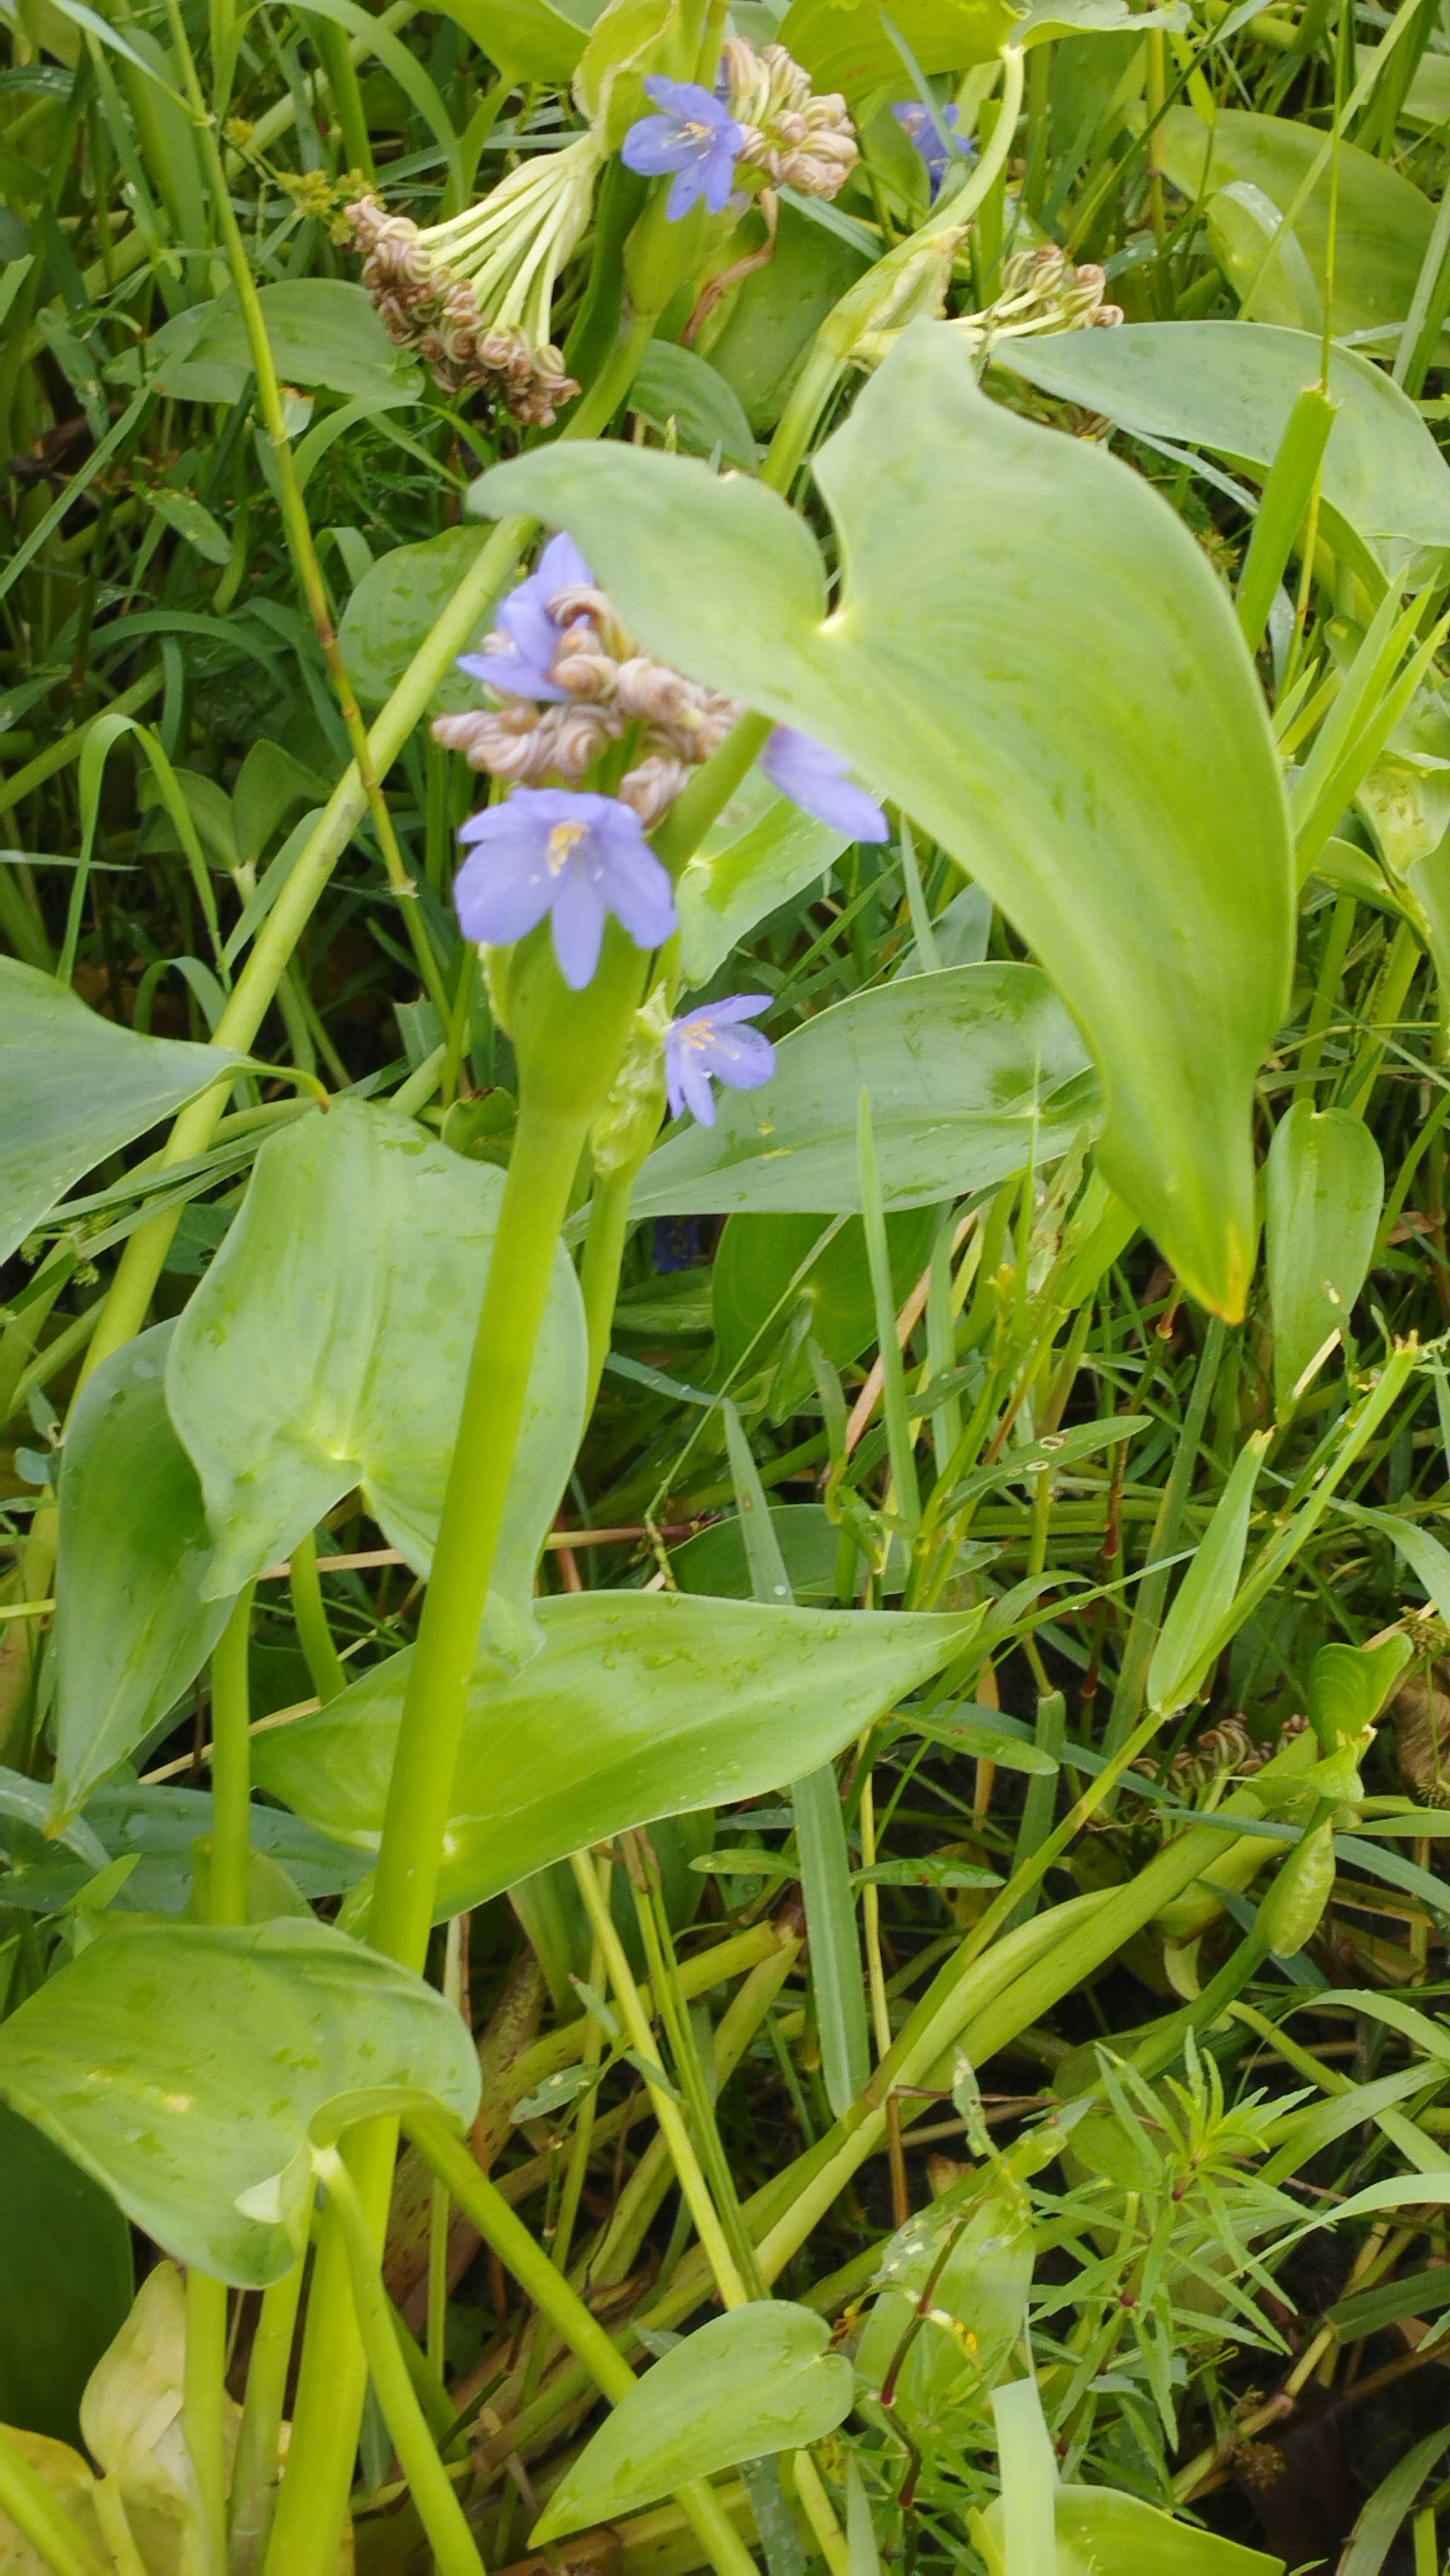
Species: Heartleaf False Pickerelweed (Monochoria korsakowii)